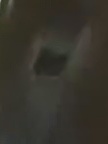
Face region: eyes (orbital_tightening_and_eye_area)
Pain indicator: not_present